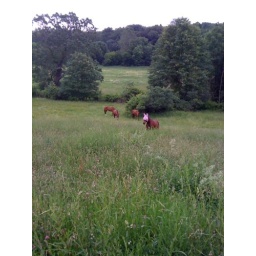
ny horses in field